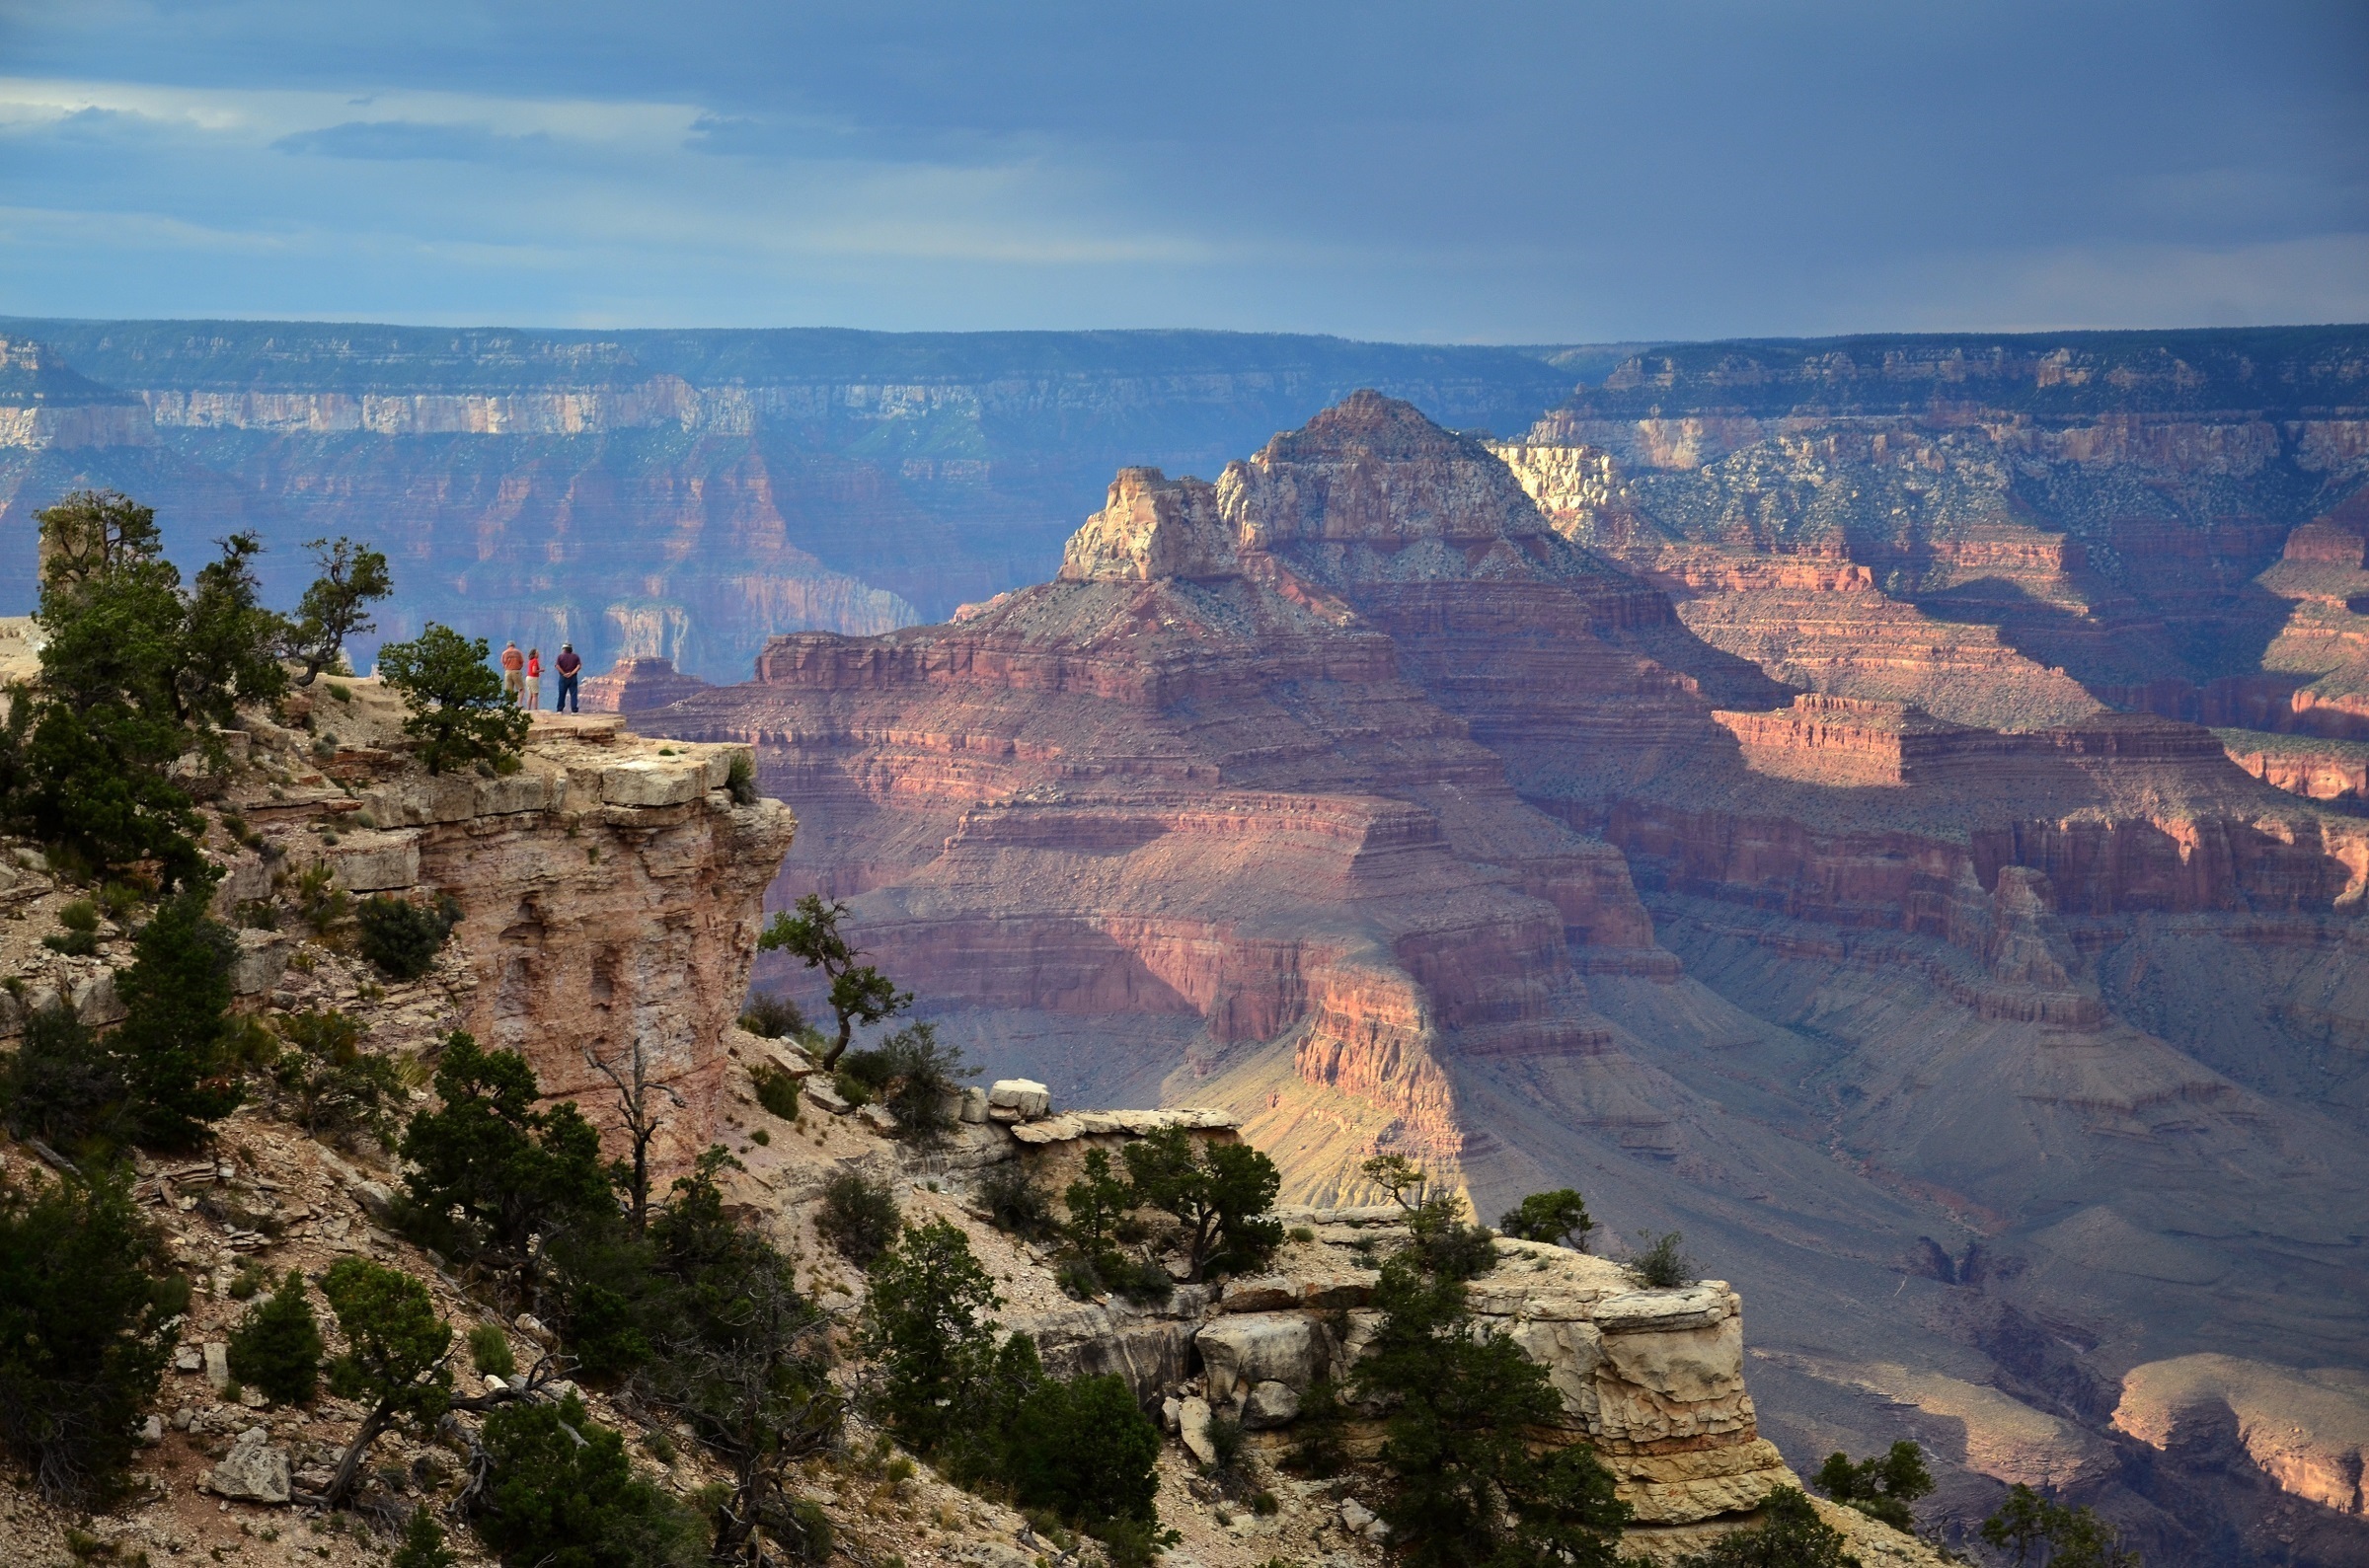
landscape, nature, rock, wilderness, sunset, river, stone, formation, cliff, scenic, natural, park, usa, canyon, grand canyon, terrain, national park, erosion, arizona, outdoors, clouds, geology, badlands, plateau, wadi, landform, geographical feature